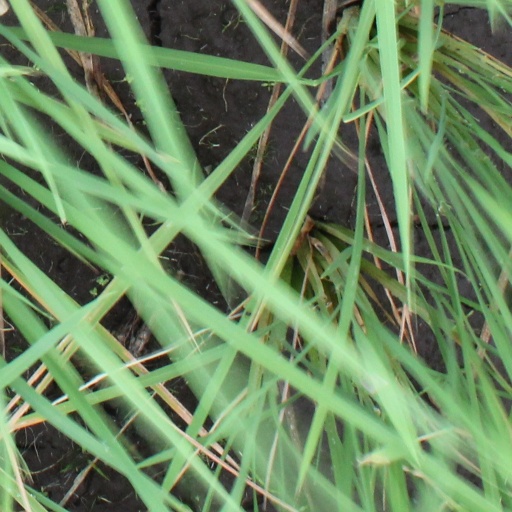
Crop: rice